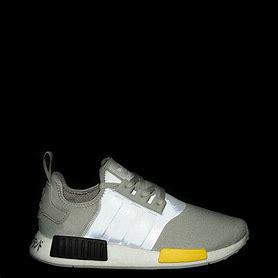
Brand: adidas
Model: NMD_R1 Athletic